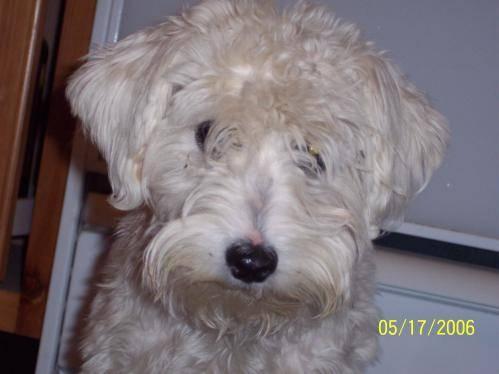
dog